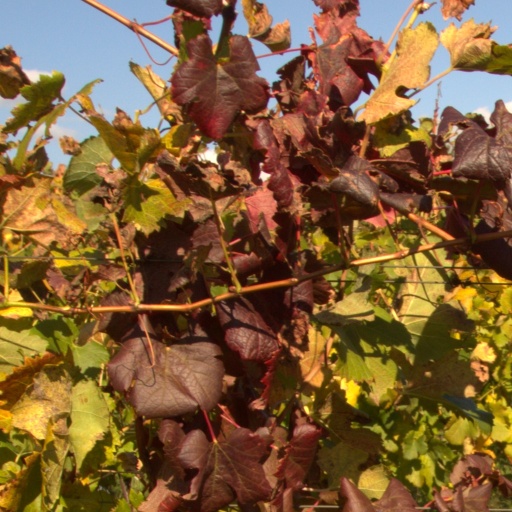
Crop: grape